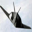
Label: airplane